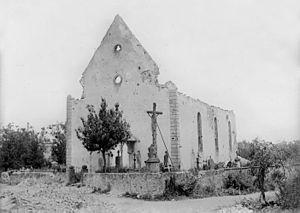
Aspach-le-Haut [aspax lə o] est une ancienne commune française située dans le département du Haut-Rhin, en région Grand Est.